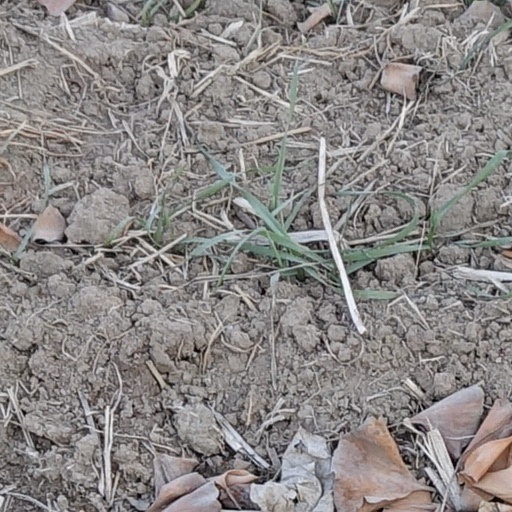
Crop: wheat